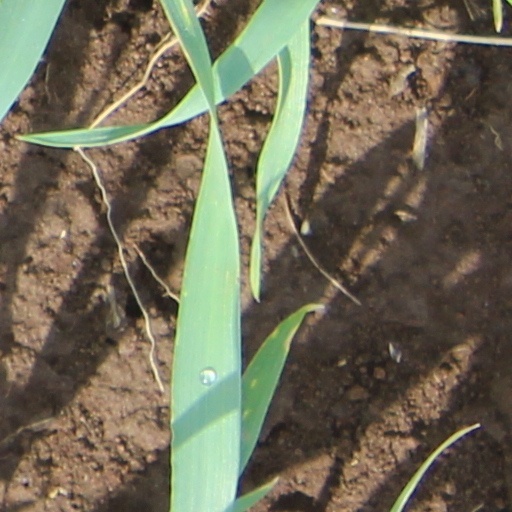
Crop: wheat